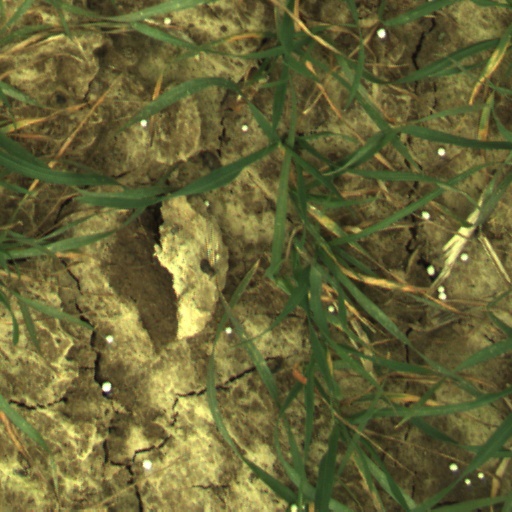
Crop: wheat